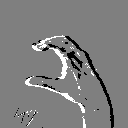
ASL letter: c